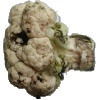
Label: Cauliflower 1